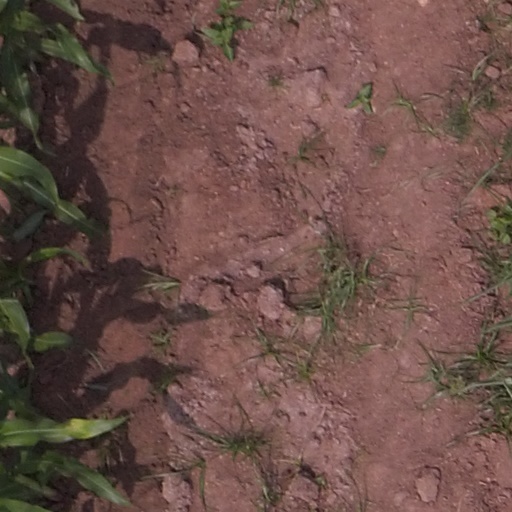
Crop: maize; corn